WASP-103

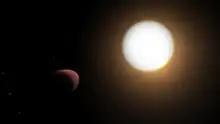
Artist's impression of WASP-103b and its host star

In 2014 one super-Jupiter planet, named WASP-103b, was discovered by the transit method. The planet is orbiting its host star in 22 hours and may be close to the limit of tidal disruption. Orbital decay was not detected by 2020. In early 2022, the planet was popularized because of its shape similar to a potato.